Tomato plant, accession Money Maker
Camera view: bottom (45 deg); turntable rotation: 150 degrees
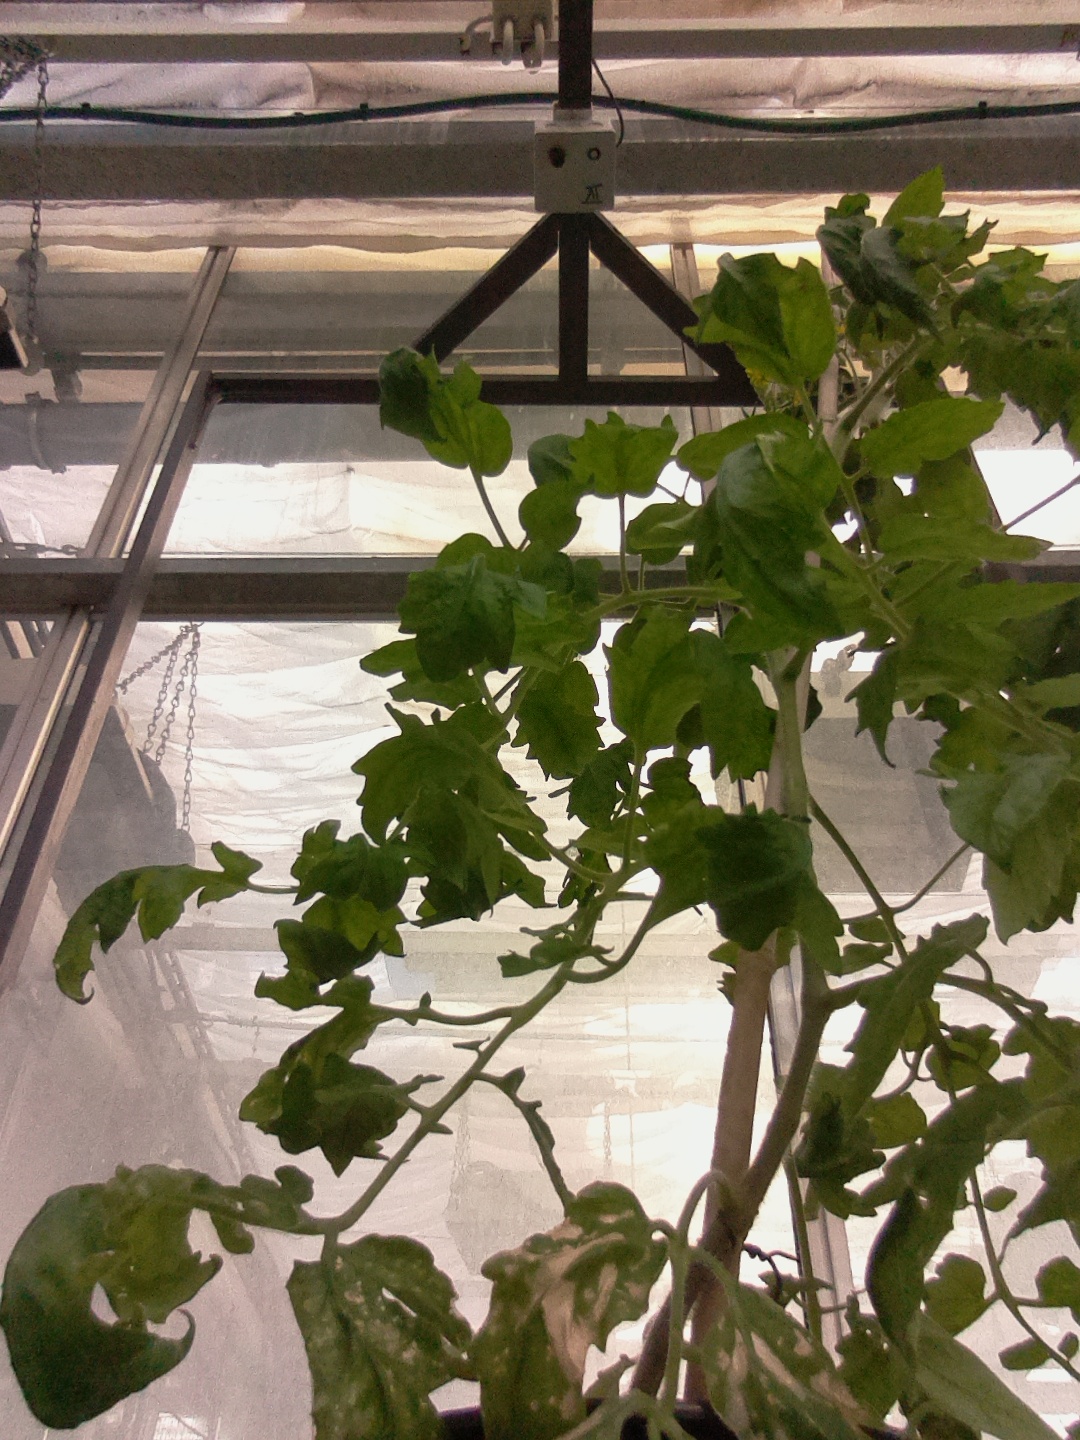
BBCH growth stage 70: Fruits at the main stem or branches visibles